Bury Line

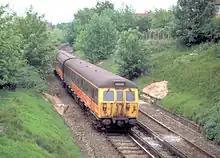
The Bury Line shortly before conversion to Metrolink, operated by a unit.

The rest of the present Bury Line was opened in 1879. In order to connect the growing suburbs of Cheetham Hill, Prestwich and Whitefield, the L&YR obtained an act to construct a new line from Manchester in 1872 to the original ELR line at Radcliffe. Construction began in 1876 and was completed in 1879. Originally the line had only five intermediate stations at Crumpsall, Heaton Park, Prestwich, Whitefield and Radcliffe. Three more stations were added later: Woodlands Road, Bowker Vale and Besses o' th' Barn.